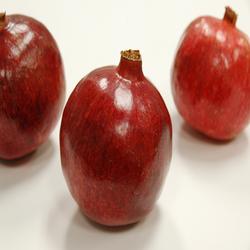
Label: Pomegranate